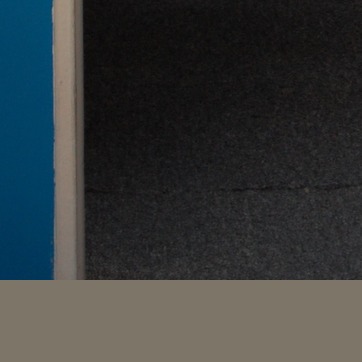
Material: carpet